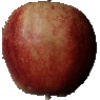
Label: Apple Red 3